Laghouat

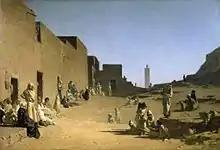
Laghouat in the Algerian Sahara (1879)

Laghouat is the capital of the Laghouat Province, Algeria, south of the Algerian capital Algiers. Located in the Amour Range of the Saharan Atlas, the town is an oasis on the north edge of the Sahara Desert. It is an important administrative and military center and marketplace, and is known for rug and tapestry weaving.